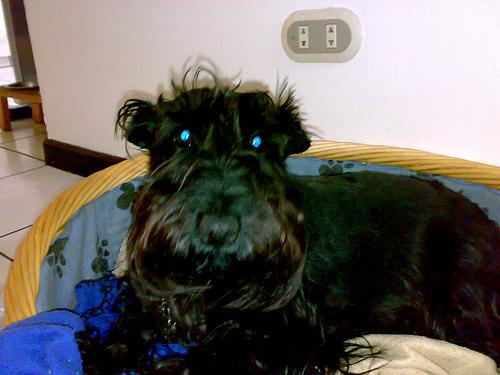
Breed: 206-n000037-Scotch_terrier